Amadeus V, Count of Savoy

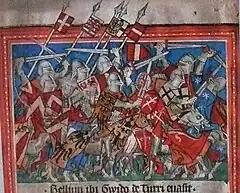
Amadeus as one of the combatants defeating the Torriani revolt in Milan (12 February 1311)

The eventual recovery of Lyon by the kings of France alerted Amadeus to their expansionistic tendencies towards the regions by the Alps. He sought a powerful ally against potential hostility in the German king Henry VII, who was married to Margaret of Brabant, the sister-in-law of Amadeus. Amadeus accompanied Henry in his Italian campaign of 1310–1313, which culminated in Henry's coronation as Holy Roman Emperor on 29 June 1312. As a reward for his service, Amadeus received the title of Imperial Count, imperial vicar of Lombardy, and the lordships of Asti and Ivrea. Henry also elevated Aosta and Chablais to duchies, though they remained a part of the realm of Savoy.